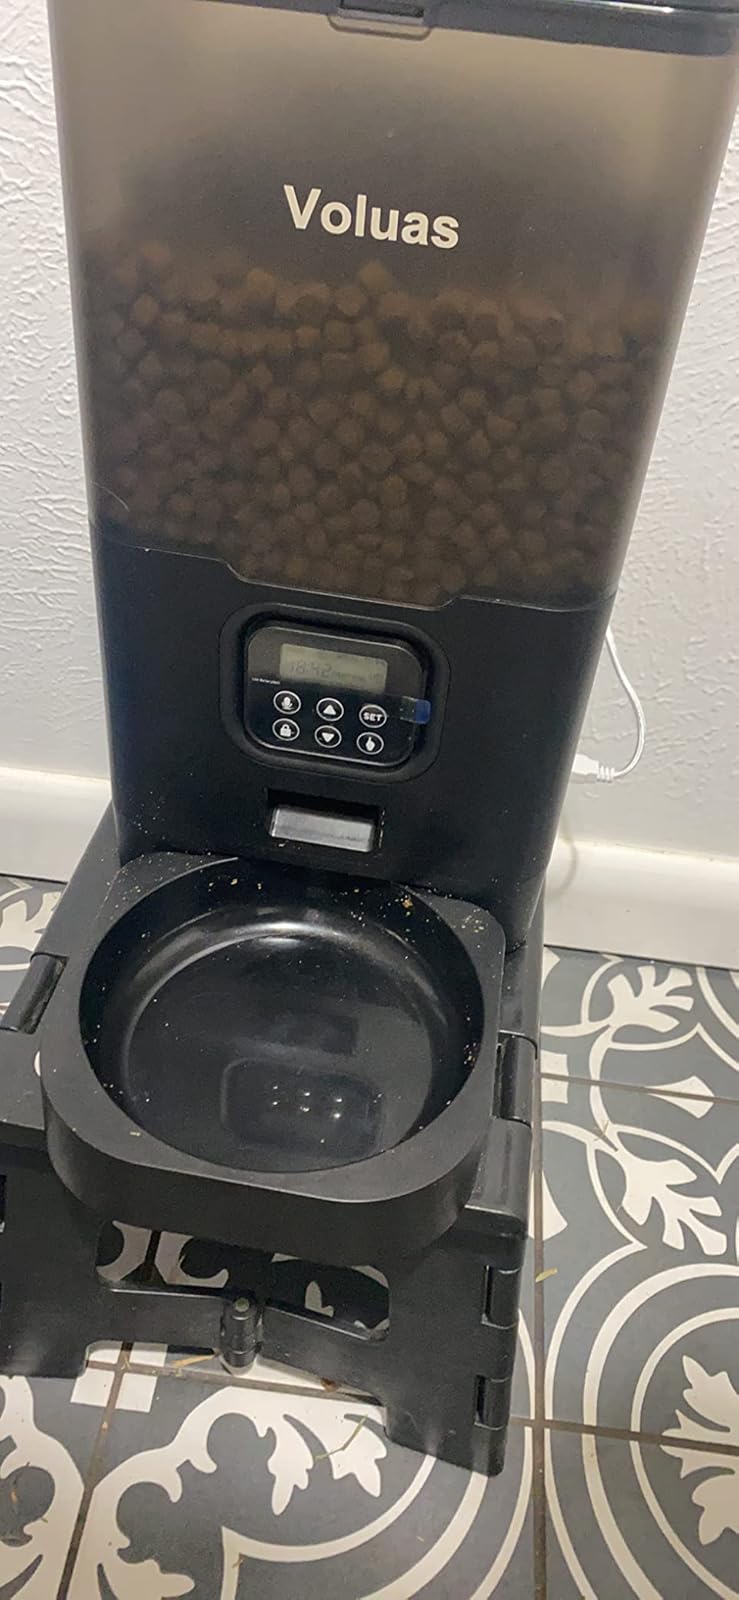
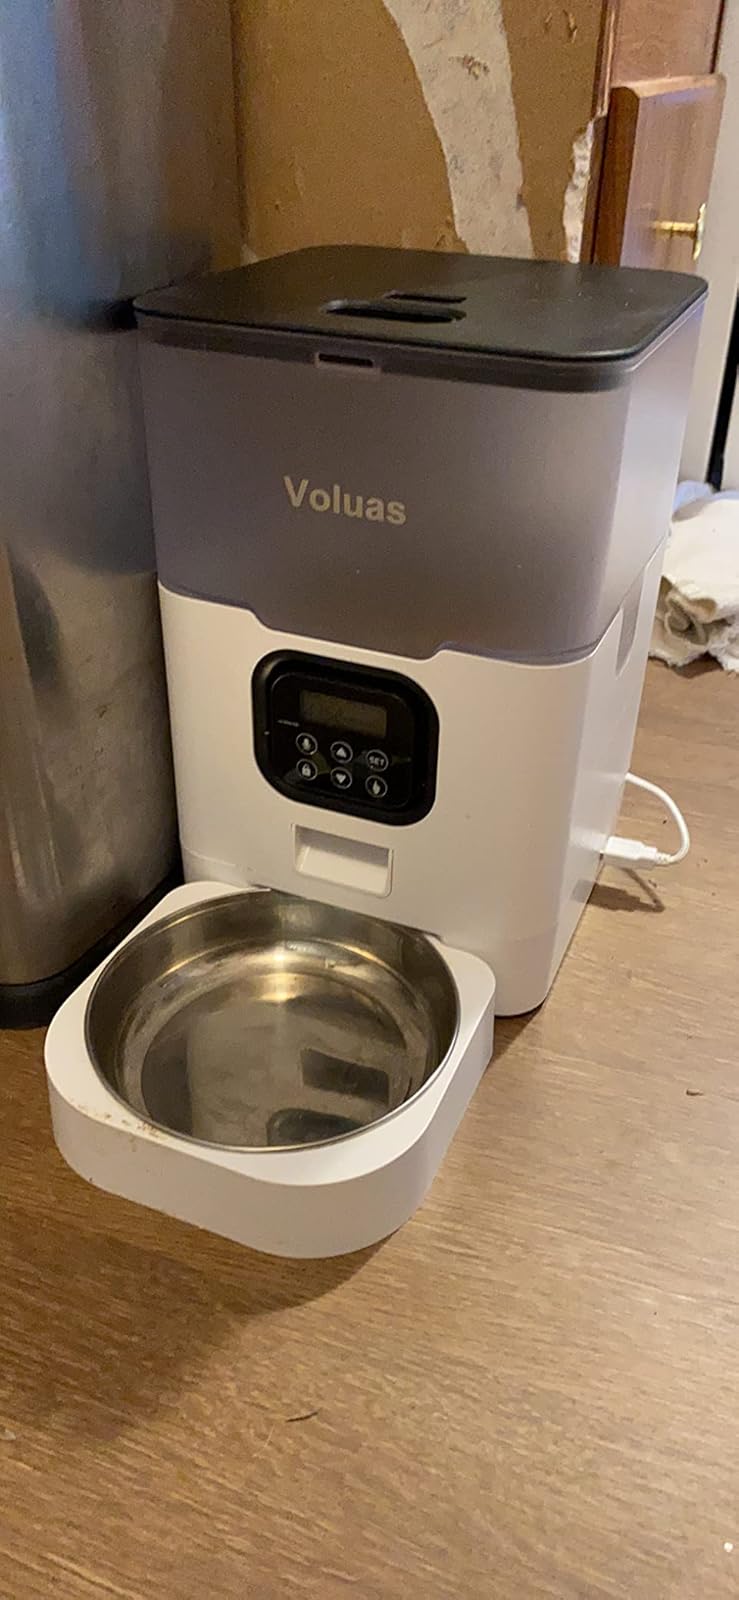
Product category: items_feeder
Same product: no